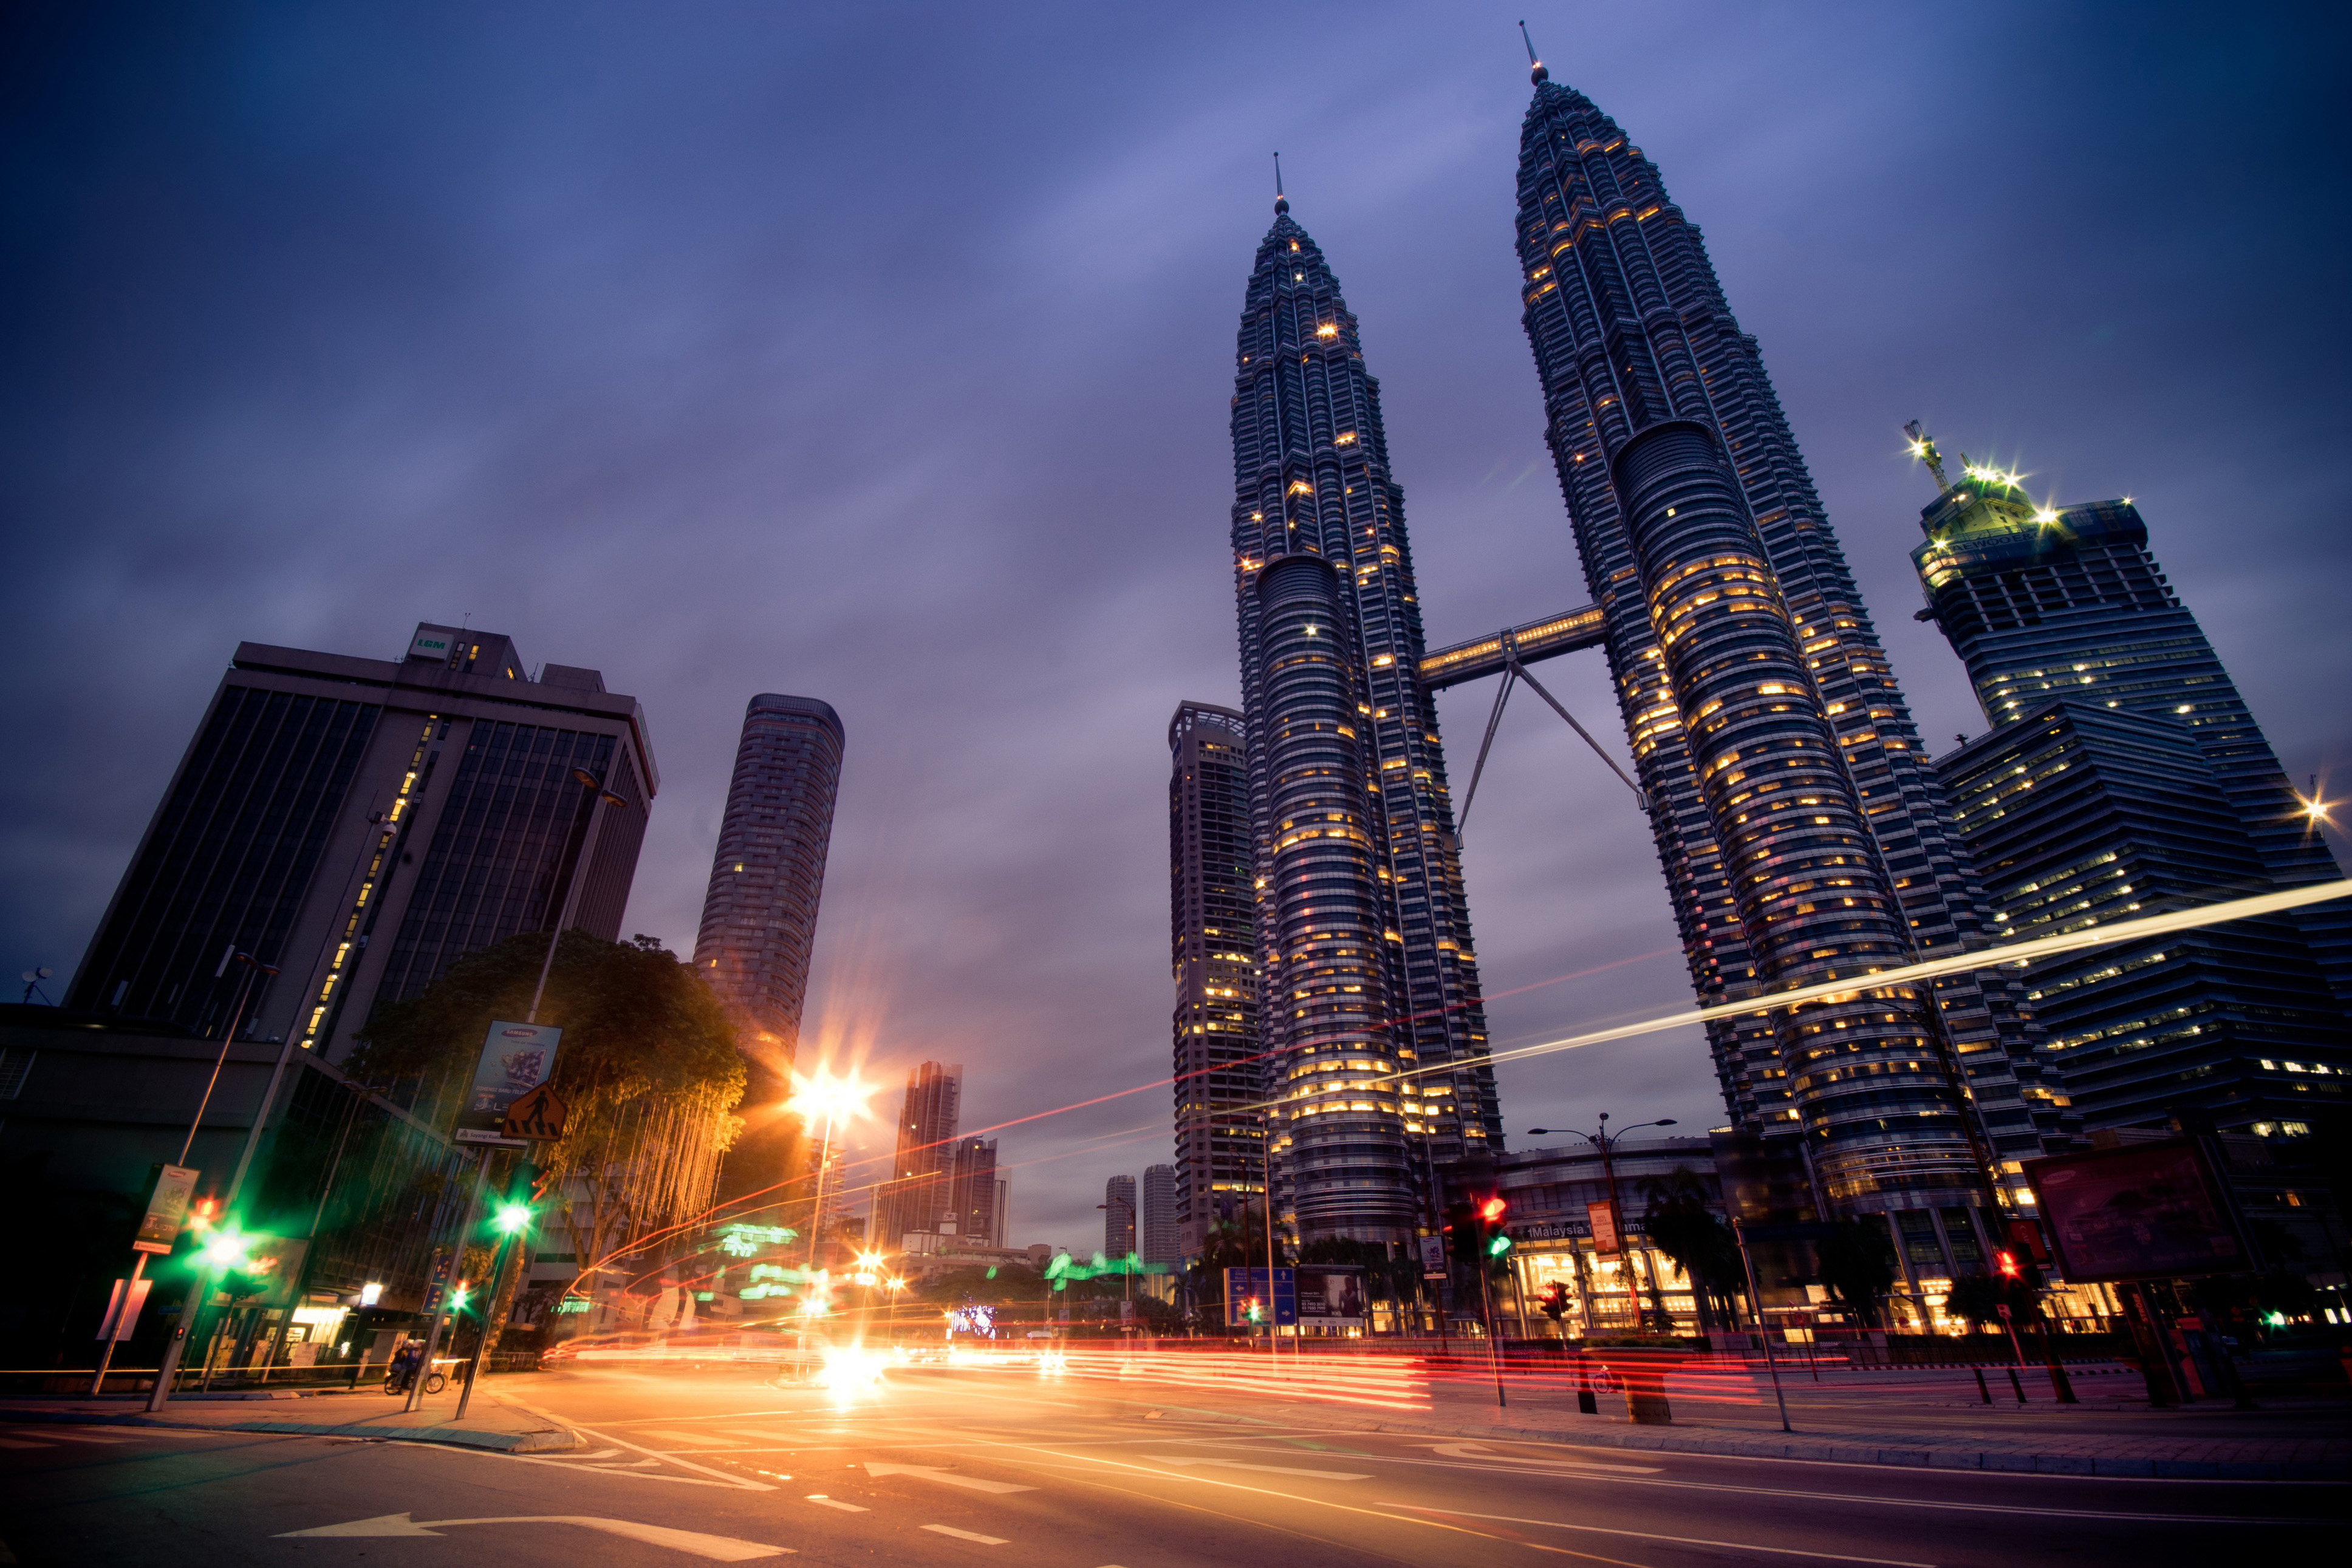
city, metropolitan area, urban area, skyscraper, cityscape, landmark, sky, metropolis, skyline, night, tower block, human settlement, architecture, downtown, building, tower, daytime, dusk, lighting, evening, reflection, infrastructure, mixed use, commercial building, cloud, road, street, corporate headquarters, traffic, tourist attraction, bridge